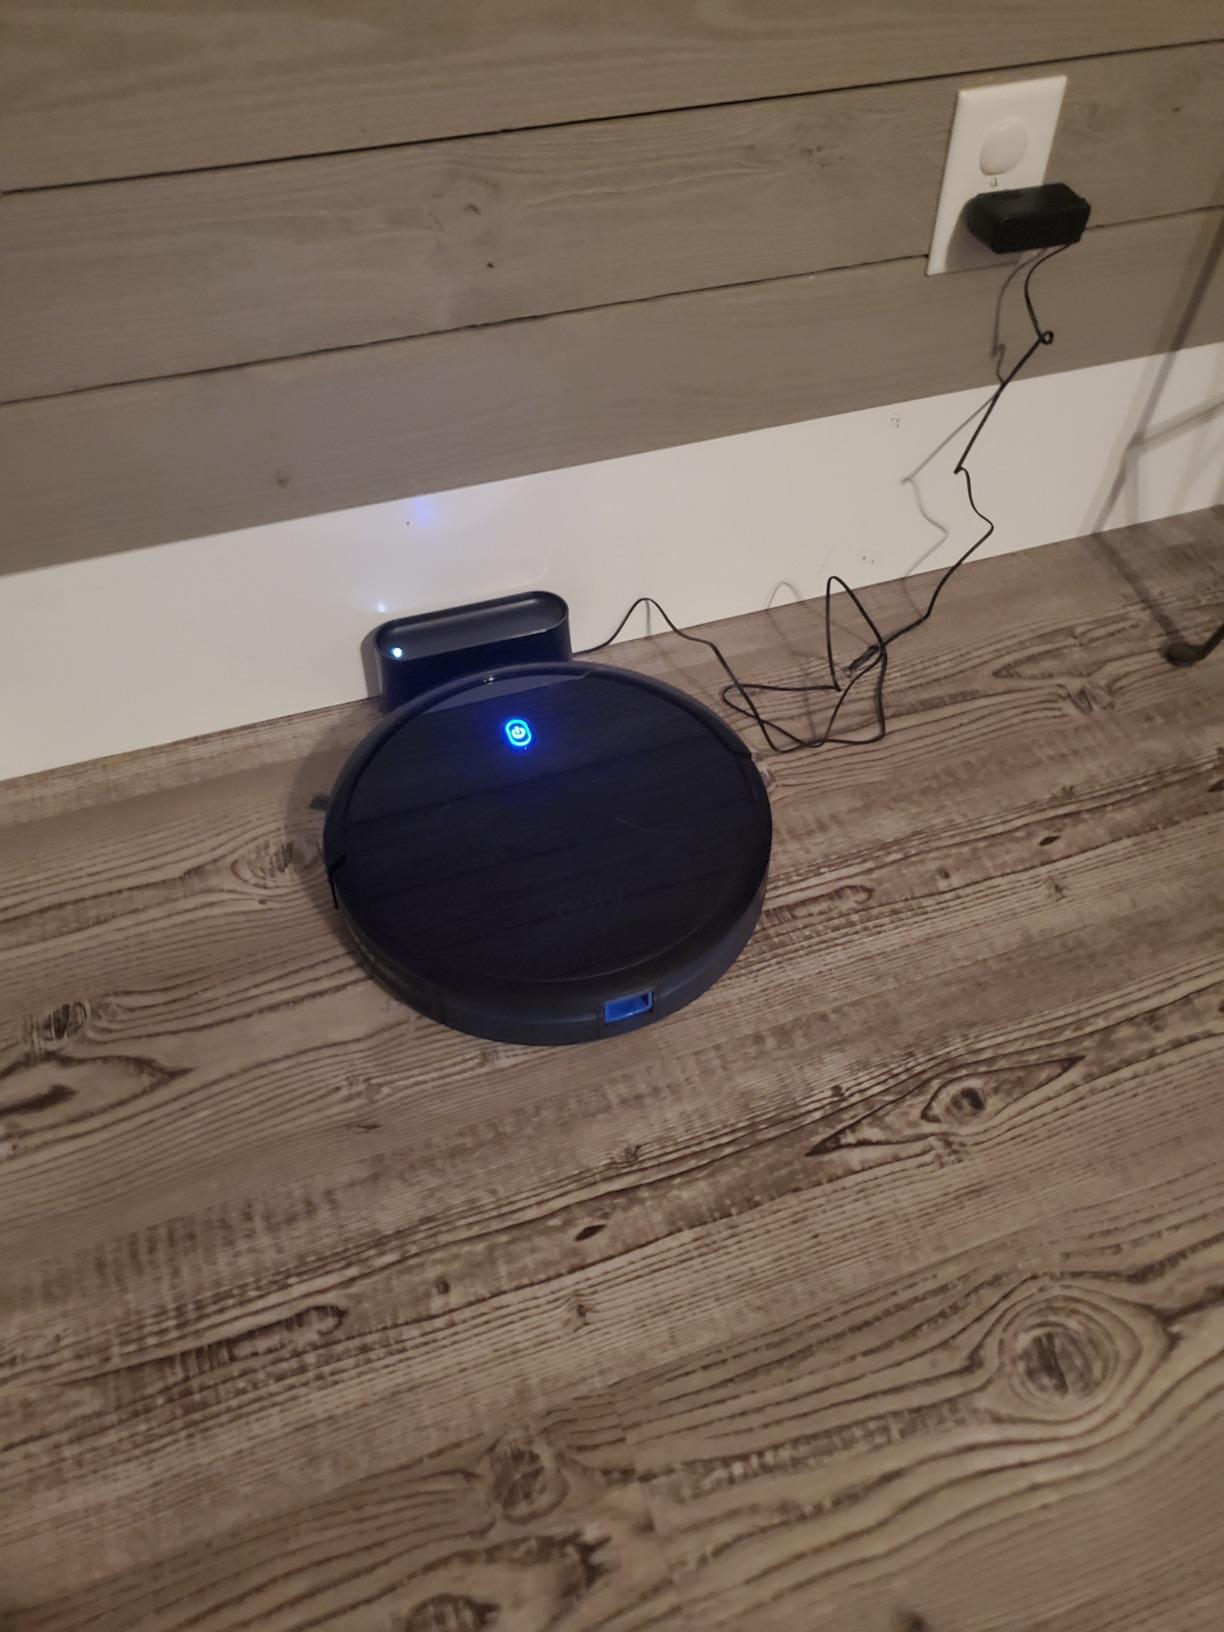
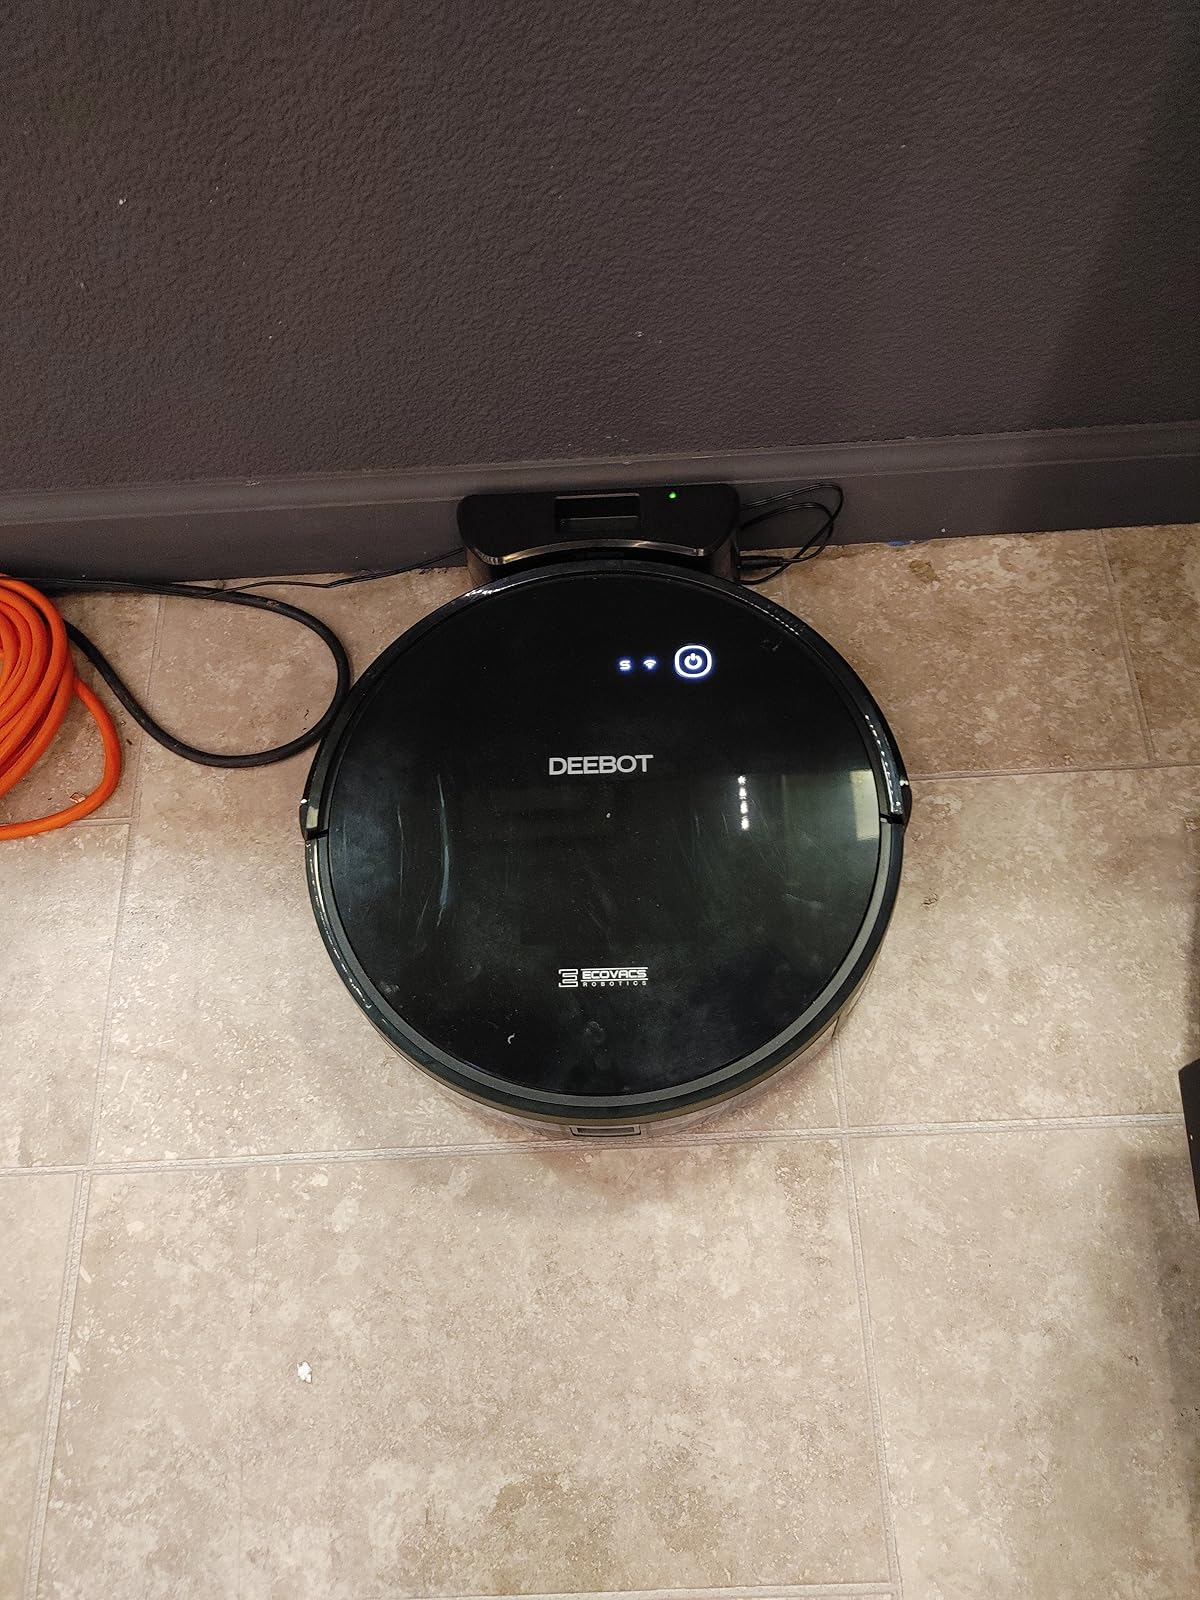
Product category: items_vacuum
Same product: no